Pierre Bouillon

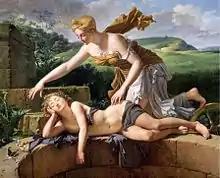
"L'Enfant et la Fortune" by Bouillon, 1801

Pierre Bouillon (1776 – 15 October 1831) was a French painter and engraver. Born in Thiviers, he studied with the Académie-trained history painter Nicolas-André Monsiau. He was awarded the grand prize of the Institut de France in July 1797 for his painting "The Death of Cato of Utica". He exhibited in the Salon in 1796, 1799, 1801, 1804, 1819, 1822, and 1824.